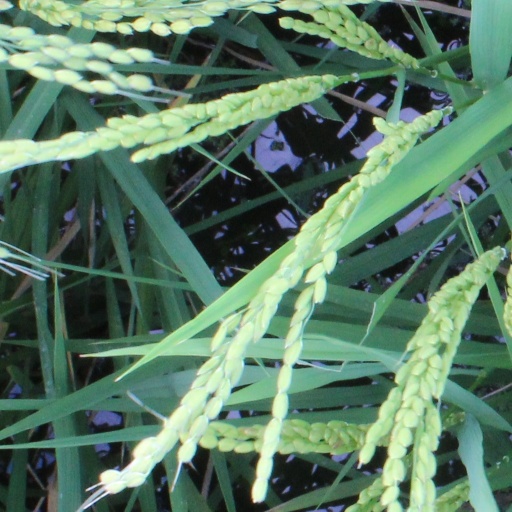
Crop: rice